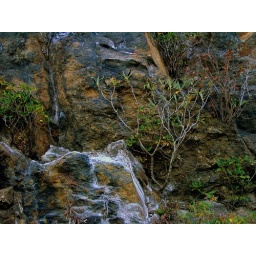
tree in a mountain